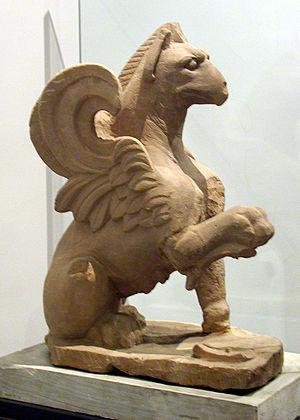
Griffon (en grès, trouvé à Saqqarah), Musée national, Alexandrie, Égypte.
Le griffon ou grype est une créature légendaire présente dans plusieurs cultures anciennes. Il est imaginé et représenté avec le corps d'un aigle greffé sur l'arrière d'un lion, et muni d'oreilles de cheval. Avec quelquefois des variantes, le griffon gardera de tout temps la particularité reconnaissable d'être hiéracocéphale.
L'iconographie des modillons romans décrit les modillons recensés par les nombreuses études consacrées à l'art roman ; ils sont essentiellement visibles à l'extérieur des églises de l'Arc atlantique allant du nord-ouest de l'Espagne à l'Angleterre et l'Irlande, en passant par l'Aquitaine, la région Poitou-Charentes, le Maine et la Normandie.